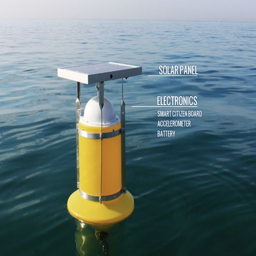
whale - generative music and art project about the sea